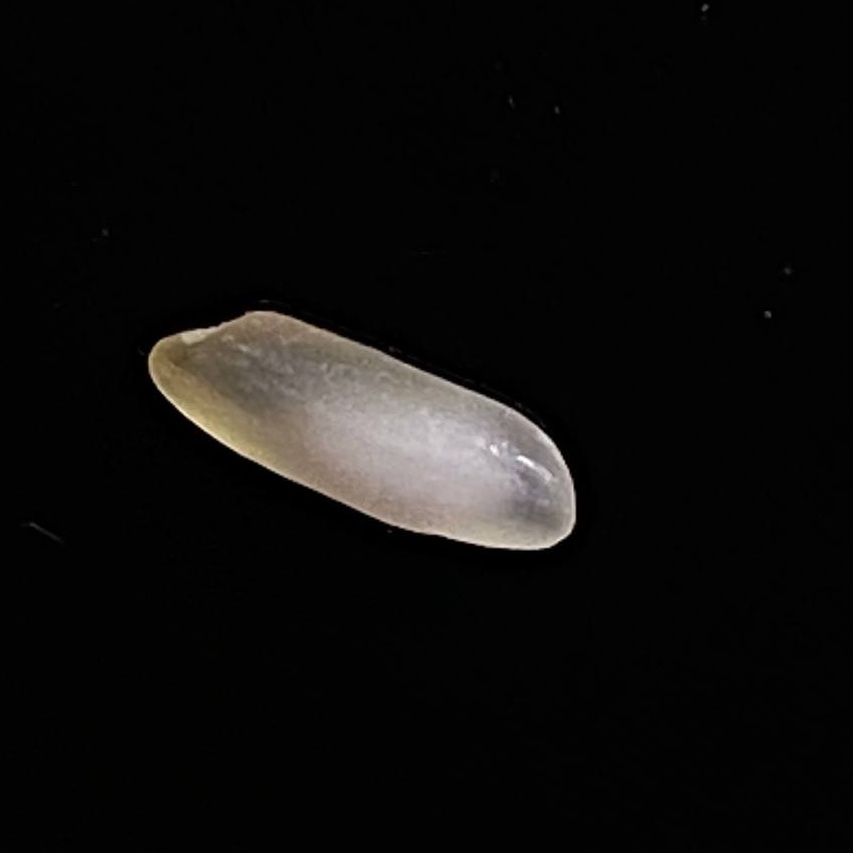
Rice variety: BR29